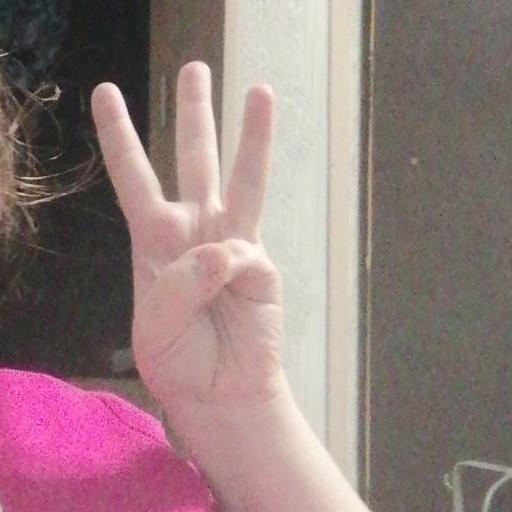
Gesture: three